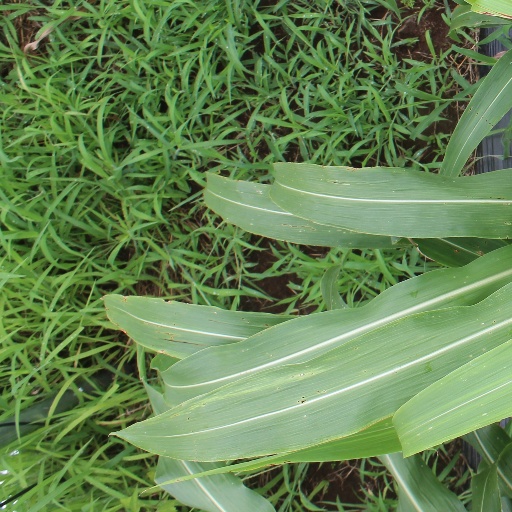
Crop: sorghum